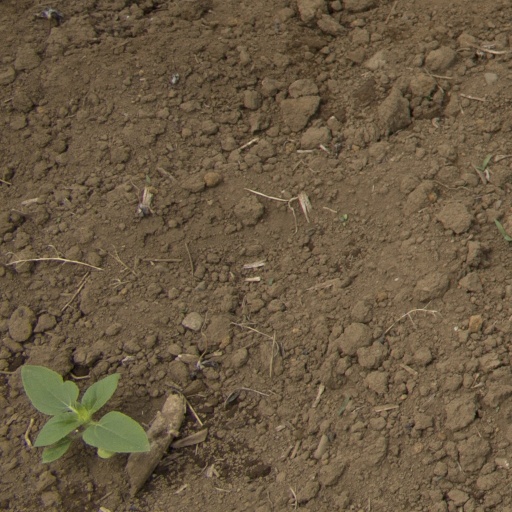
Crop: Jerusalem artichoke